Agnes of Solms-Laubach

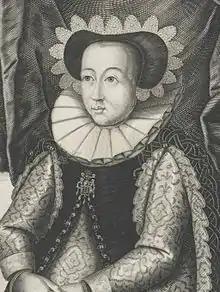
17th century engraving

Agnes of Solms-Laubach (7 January 1578 – 23 November 1602) was a Countess of Solms-Laubach and, by marriage, Landgravine of Hesse-Kassel from 1593 until her death.